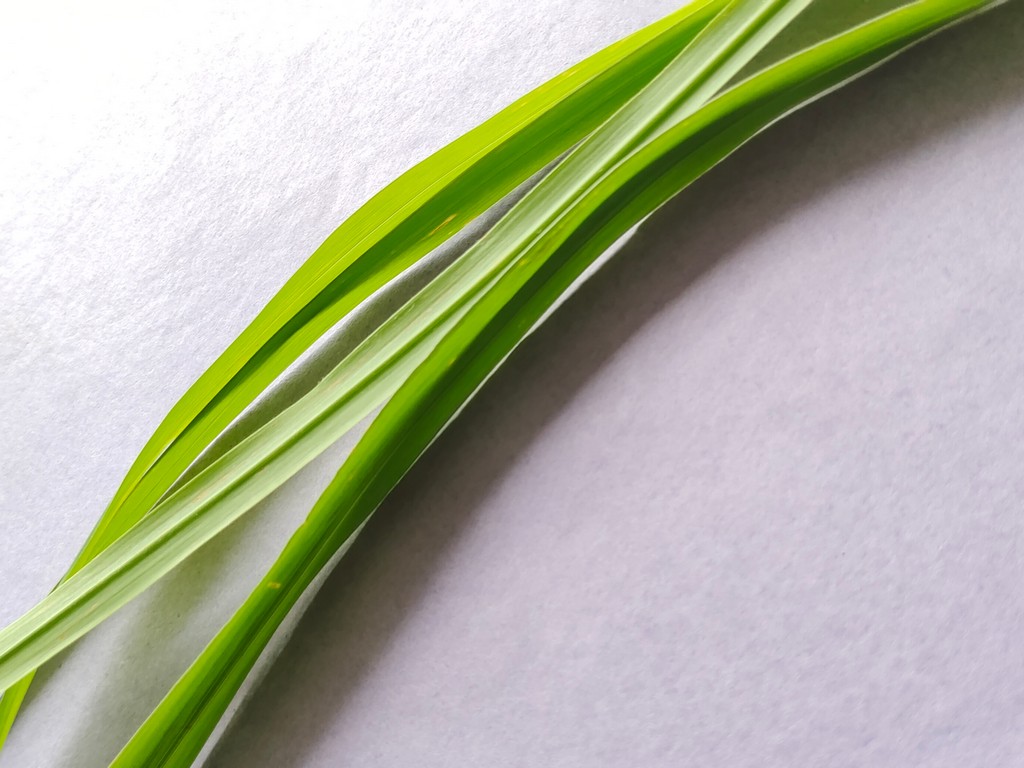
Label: Healthy